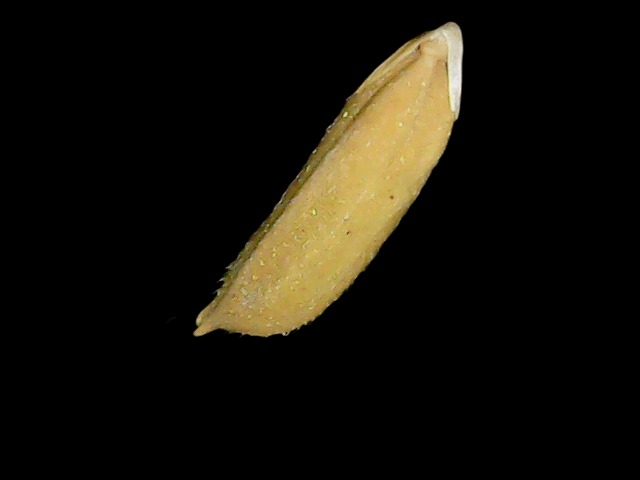
Rice variety: Binadhan07